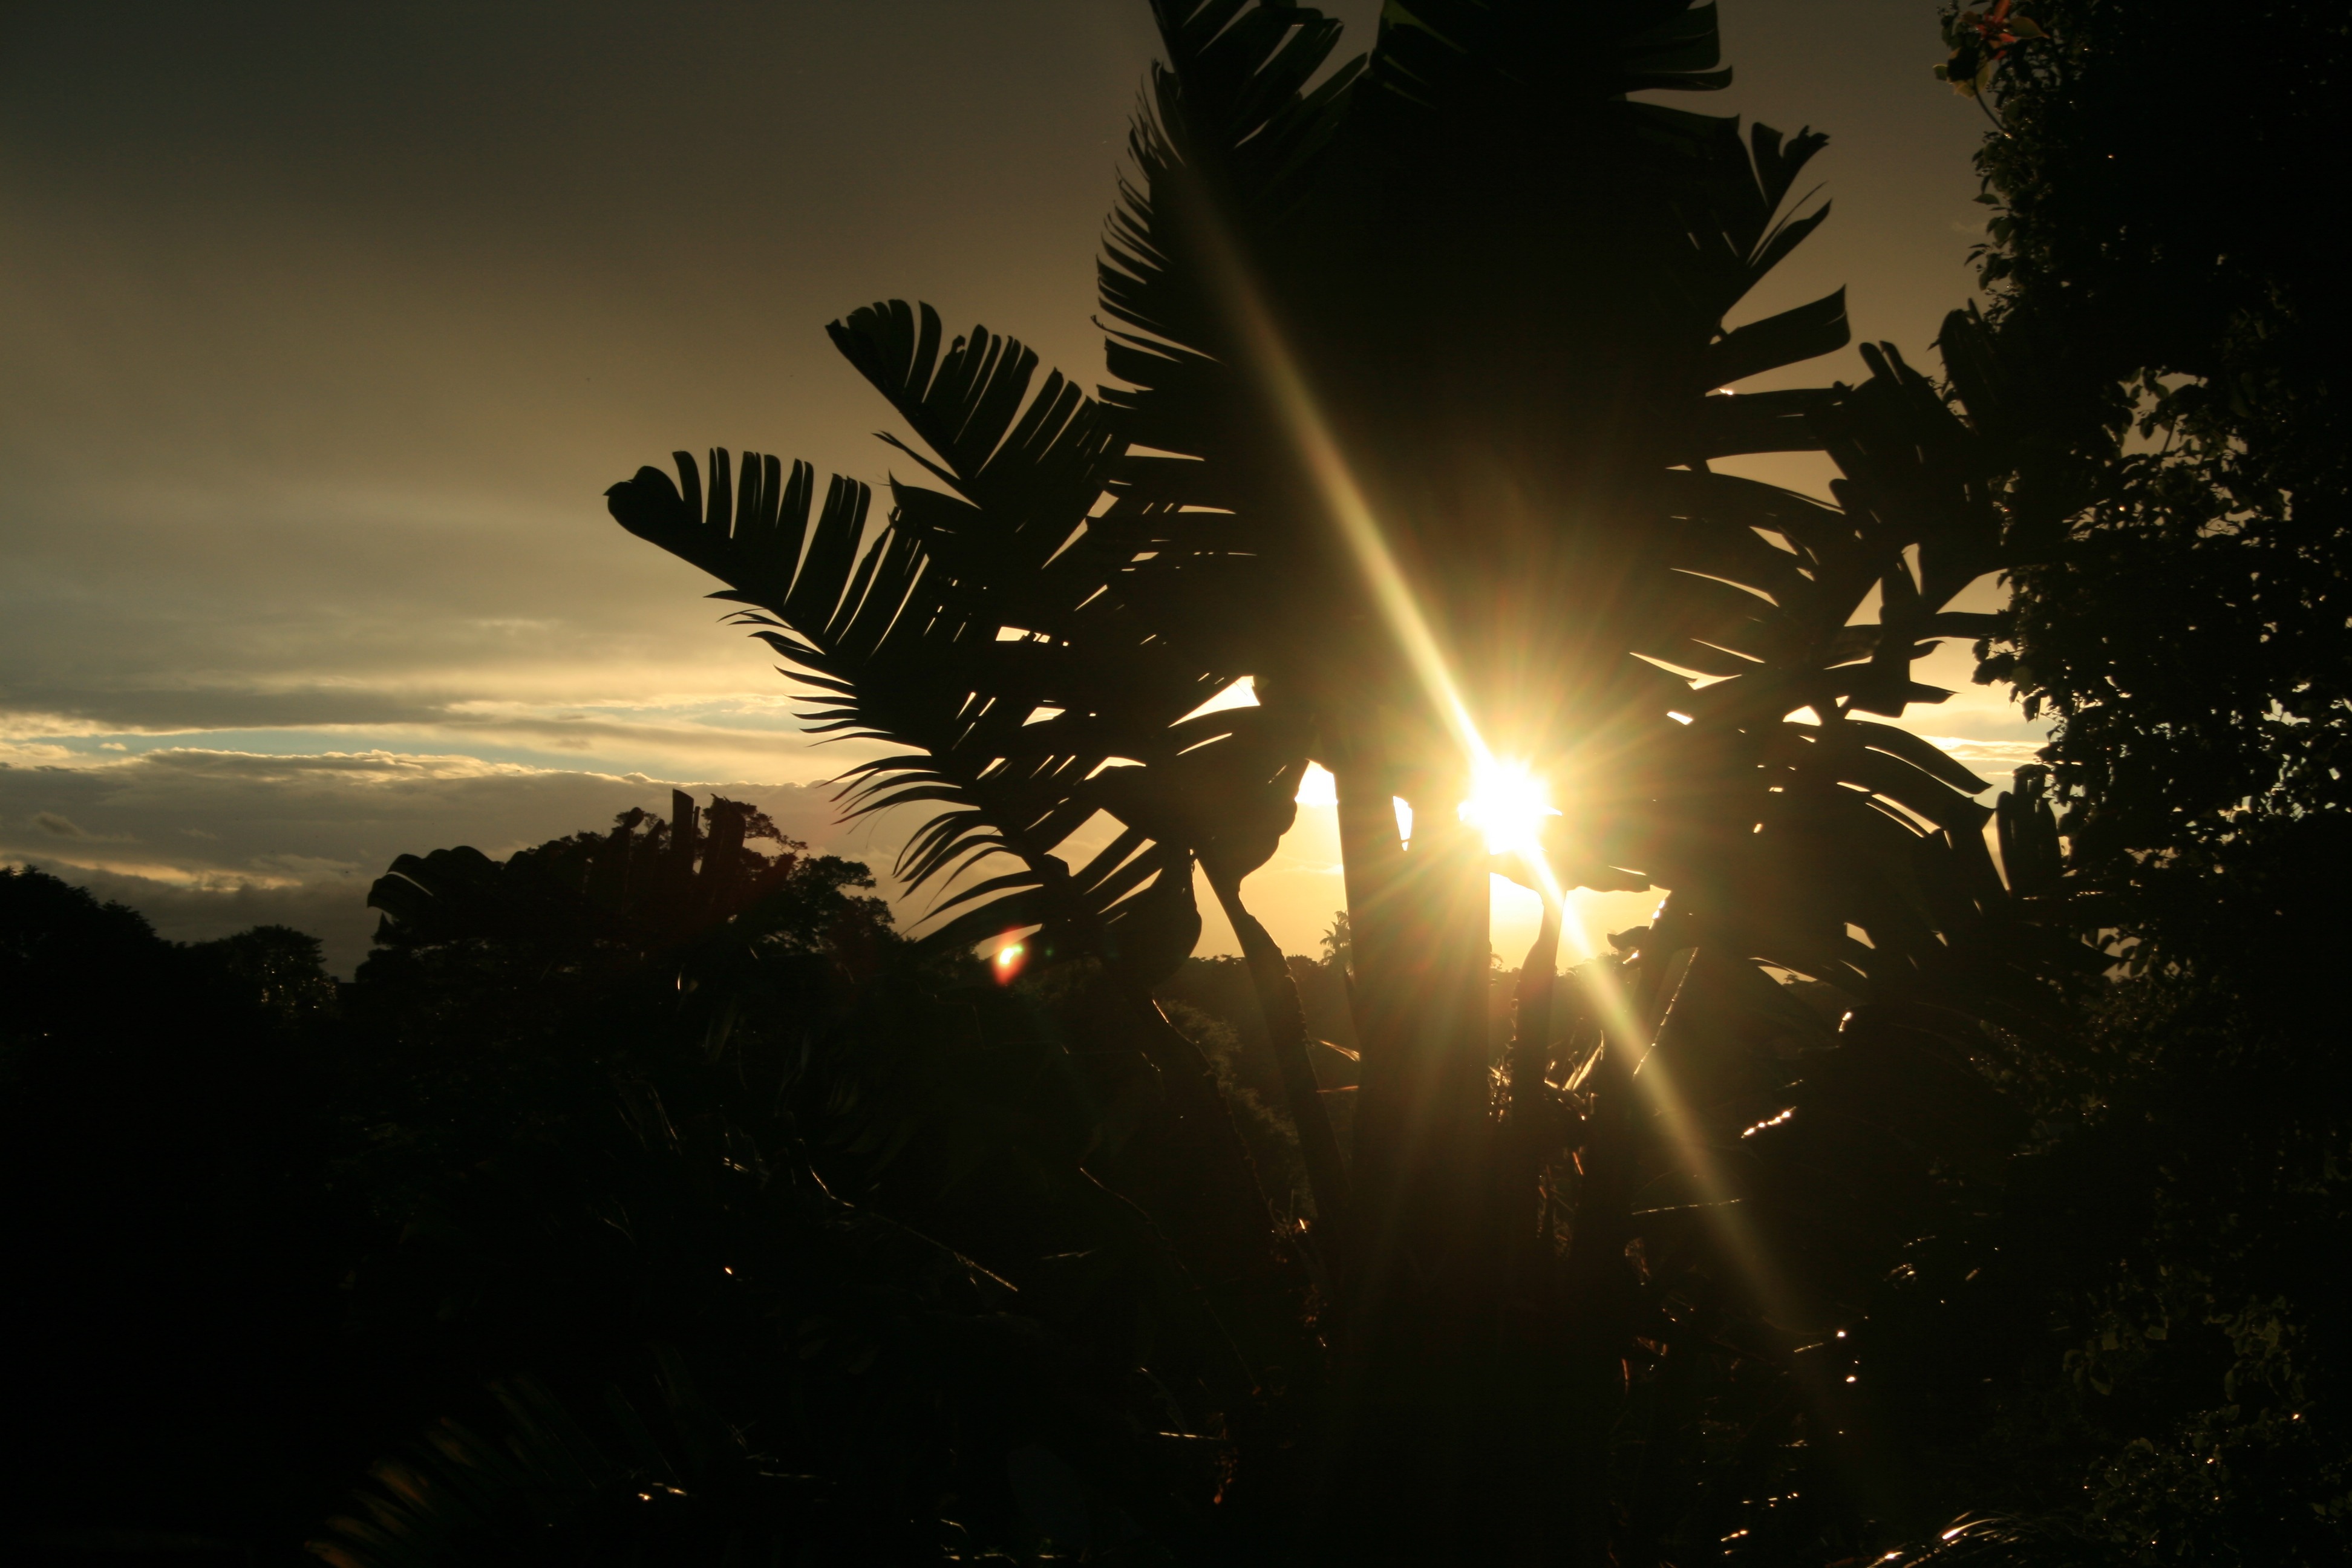
tree, nature, light, sky, sun, sunset, night, sunlight, morning, flower, evening, reflection, glow, darkness, bright, giant, strelitzia, astronomical object, penetrating, wild banana, sub tropic